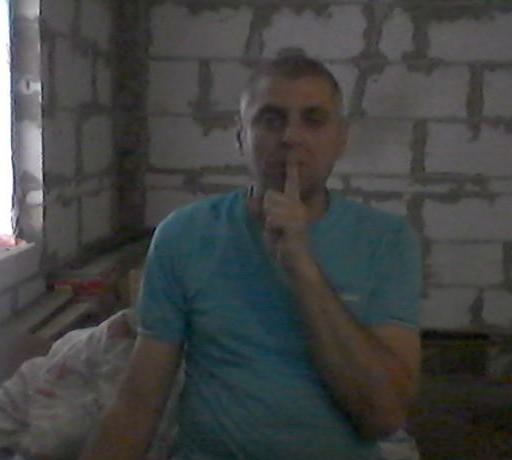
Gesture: mute